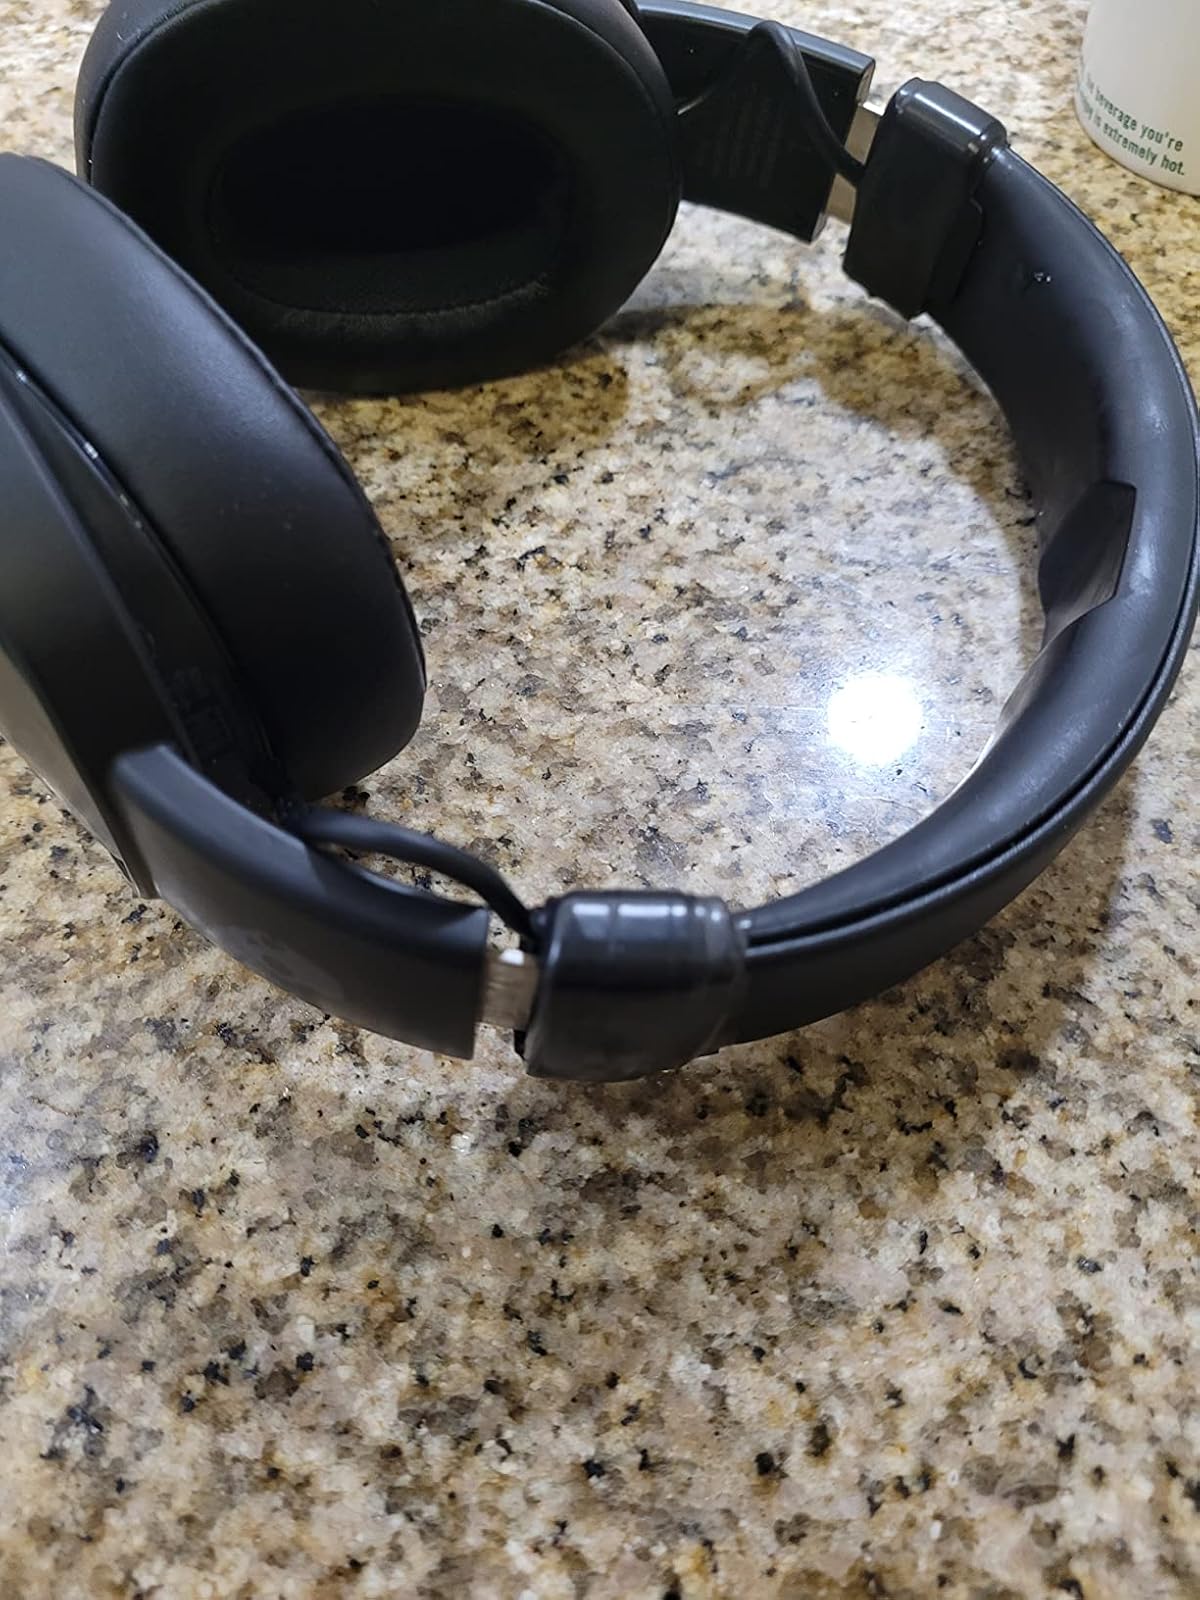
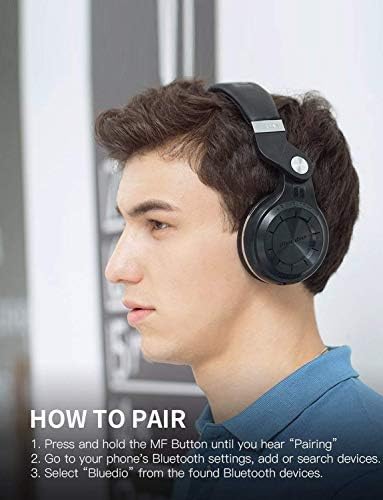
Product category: headphones
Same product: no